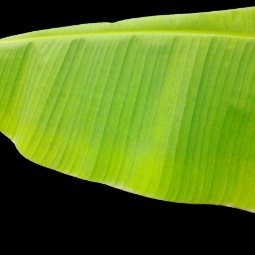
Label: Sulphur